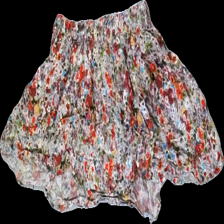
View: front
Type: Skirt
Category: Ladies
Brand: Gina Tricot
Colors: White, Green, Red, Multicolor
Material: 100% Viscose
Cut: Regular
Size: 36
Price range: 50-100
Recommended usage: Reuse